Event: Nepal Earthquake
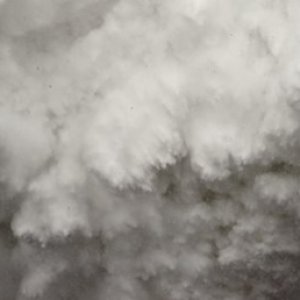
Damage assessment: no_damage